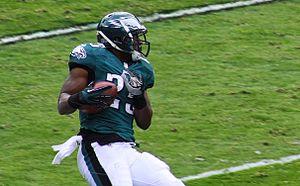
LeSean McCoy est un joueur professionnel américain de football américain, né le 12 juillet 1988 à Harrisburg.